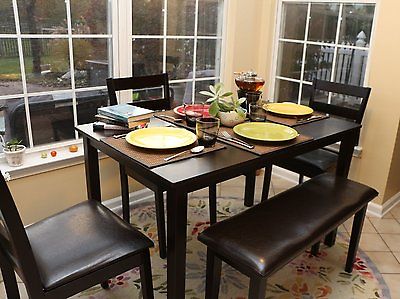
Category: table